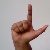
The image shows a hand gesture representing the letter 'L' in Indian Sign Language.